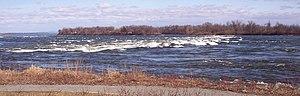
Refuge d'oiseaux de l'Île aux Hérons au centre des rapides de Lachine, Montréal, Québec